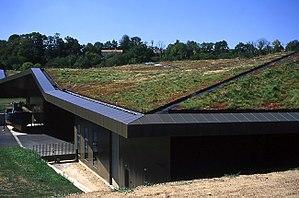
La quinzième cible HQE est une cible complémentaire qui a été proposée comme complément aux 14 cibles de la démarche haute qualité environnementale validées par l'association HQE et ses partenaires. Cette quinzième cible s'articule autour de la biodiversité.